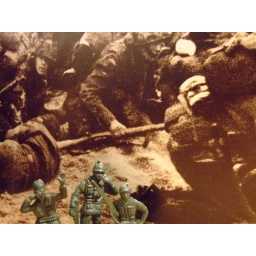
army men stood in-front of a war book in my home made studio.